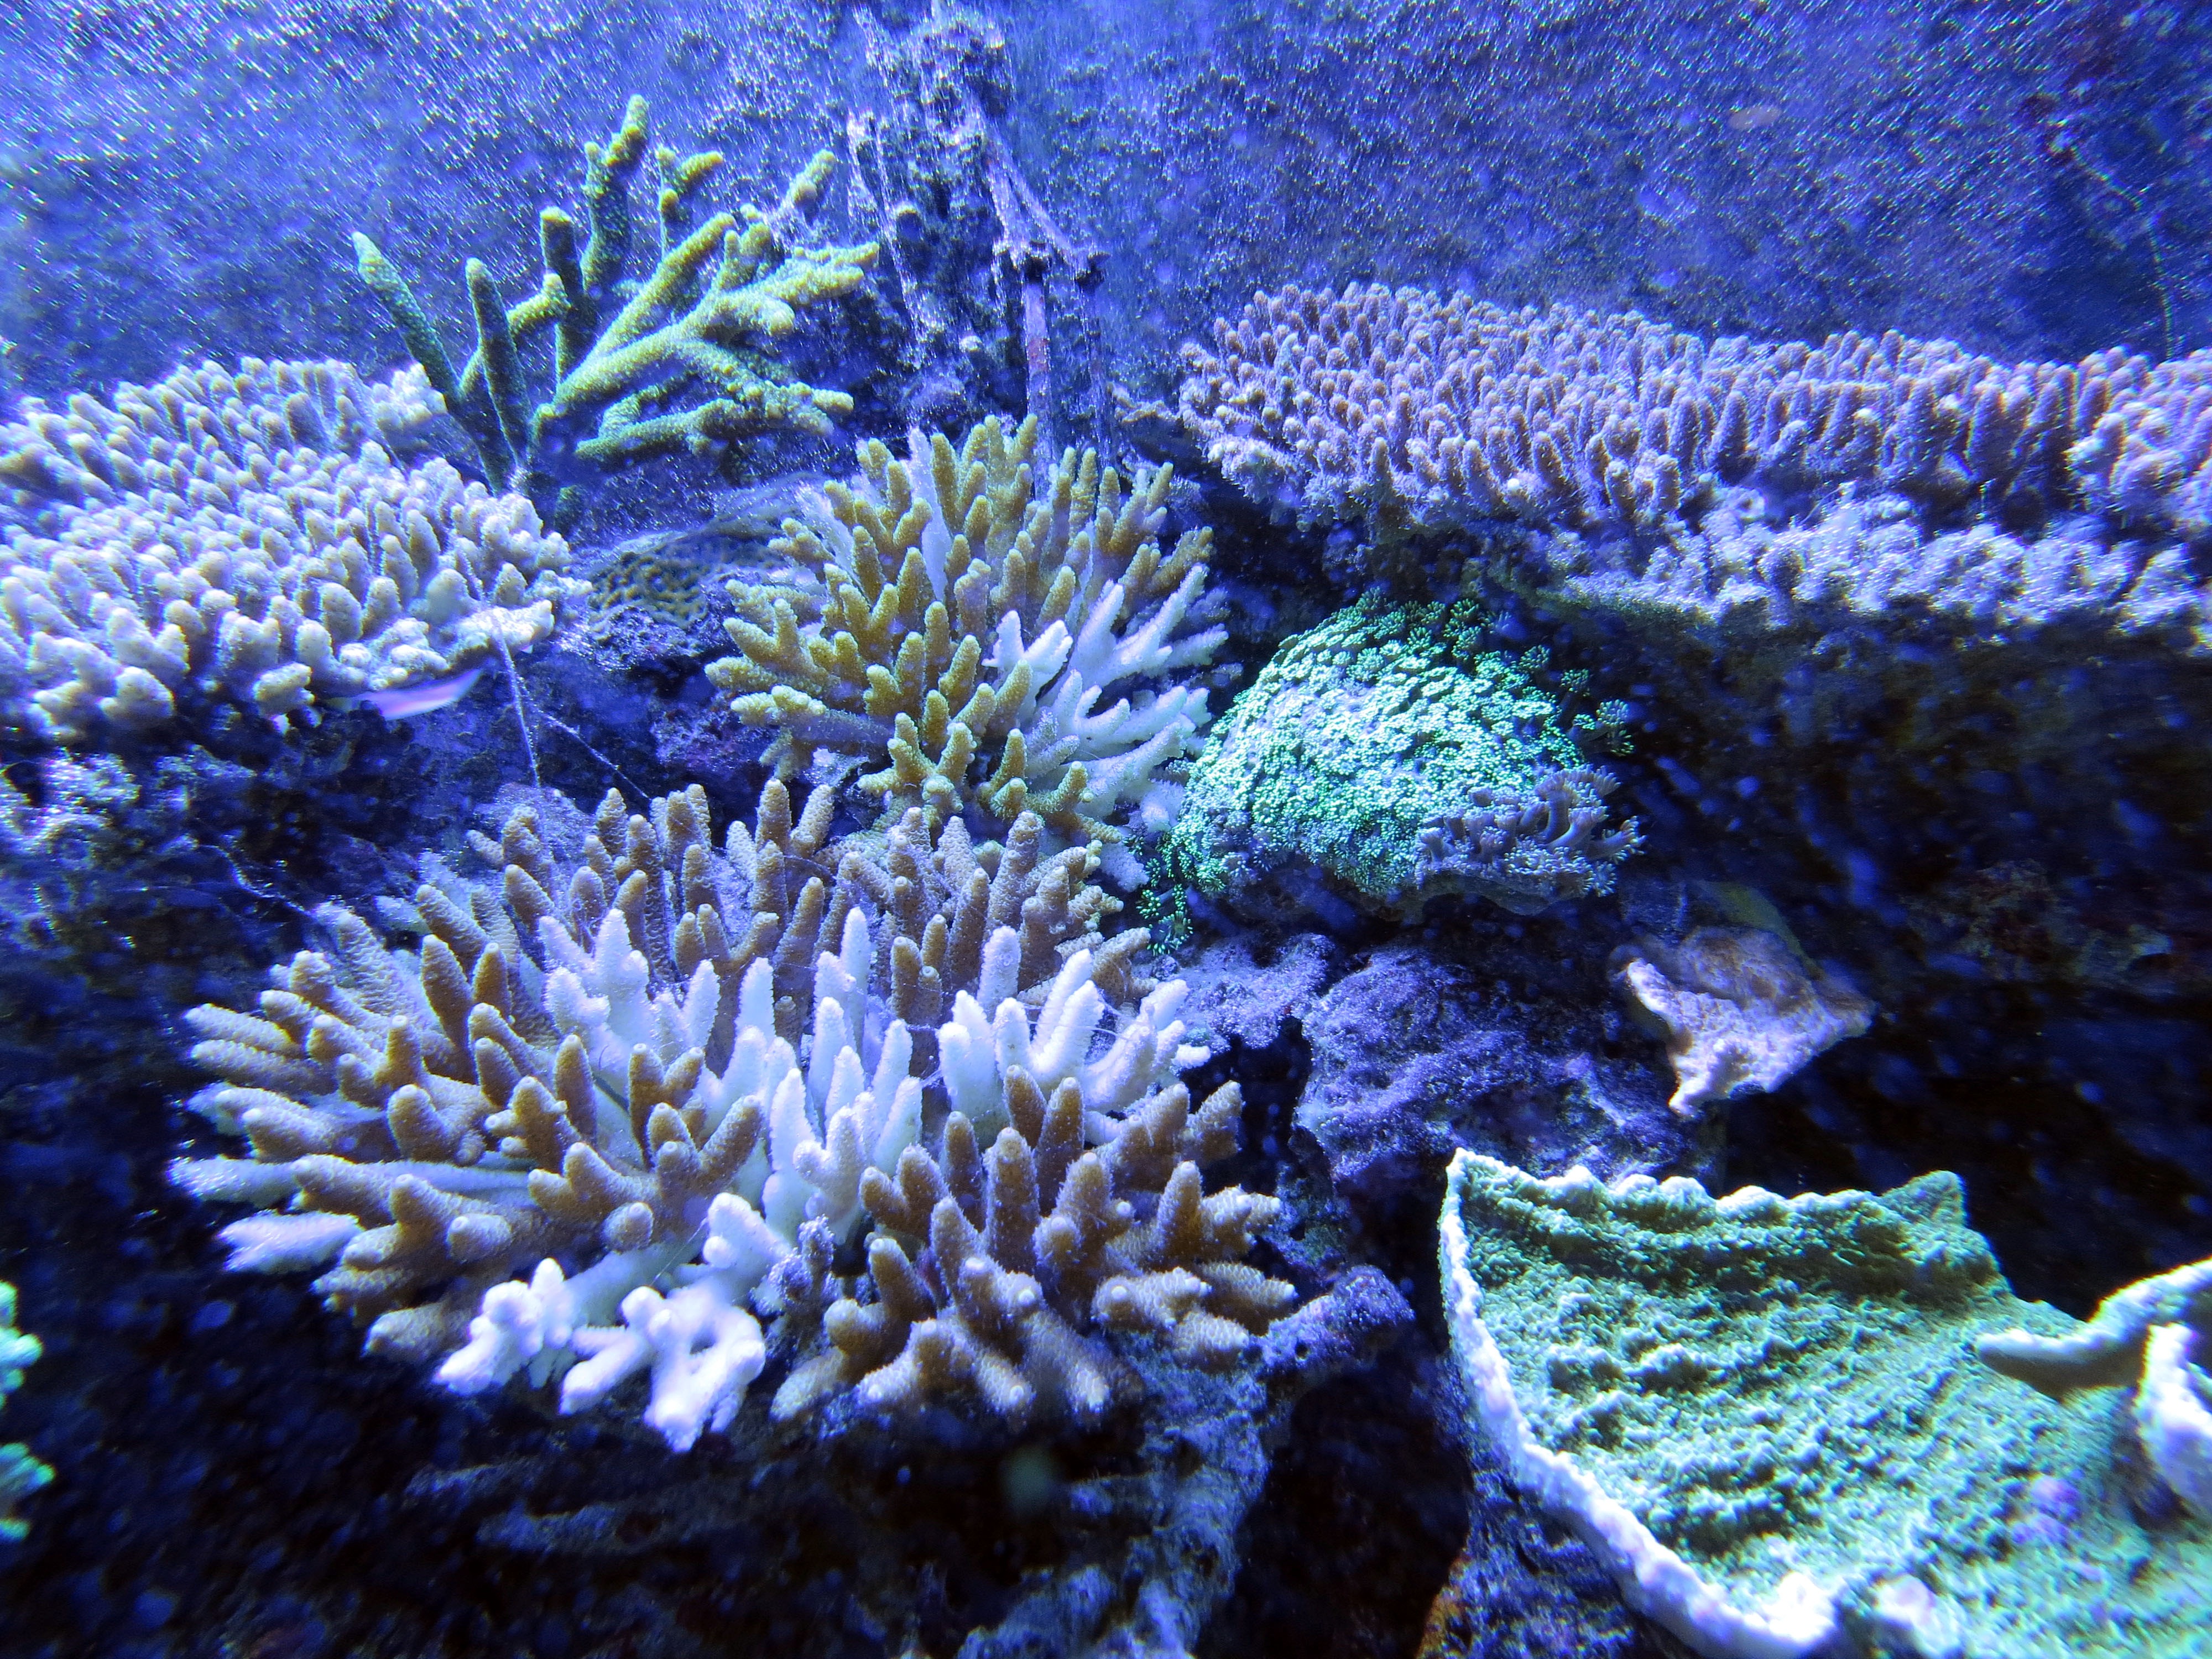
underwater, biology, coral, coral reef, invertebrate, reef, cnidaria, beauty, habitat, organism, landform, sea anemone, in the sea, underwater creatures, natural environment, geographical feature, marine biology, coral reef fish, marine invertebrates, aquarium lighting, stony coral